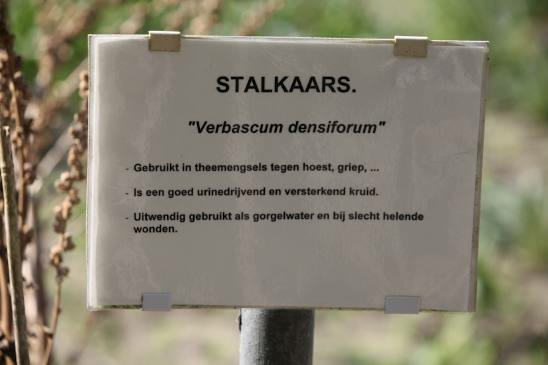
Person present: No